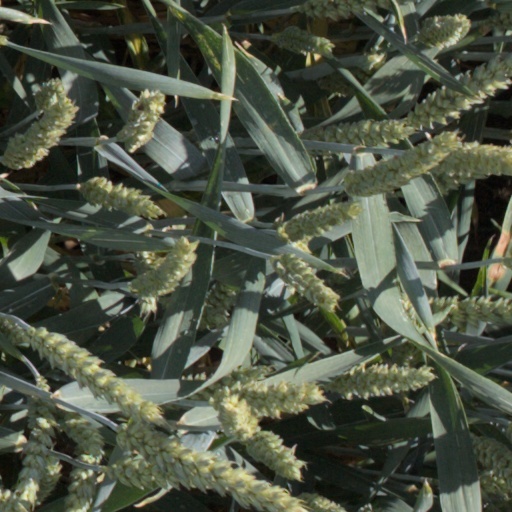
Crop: wheat